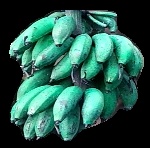
Variety: rasbale
Grade: grade3